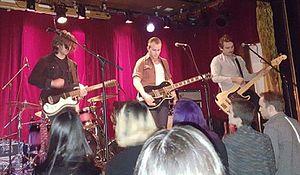
Ma photo de The Hunna à Montréal, Québec, Canada au Sala Rossa.